Cocking Lime Works

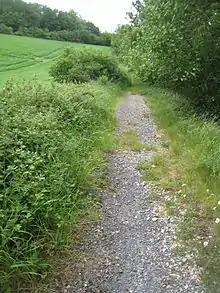
The roadway, built in 1962, which connects the chalk pit and lime kilns.

In 1938, the company were requested by the Ministry of Agriculture to produce lime for agricultural purposes, following which the intermediate chalk crushing plant was installed. The company marketed a product called "Calco", a mixture of powdered chalk and lime, and also contracted with farmers to spread this material on their fields. The large storage shed to the western end of the remaining battery of kilns was used to store the Calco.